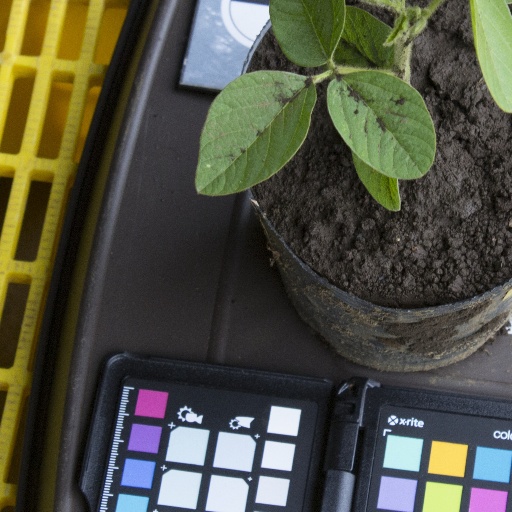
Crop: soybean